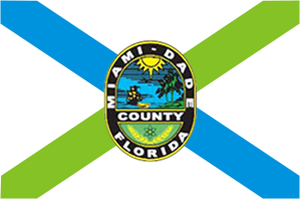
Le Miami-Dade Police Department est le service de police du comté de Miami-Dade en Floride, aux États-Unis. Il n'a pas autorité dans la ville de Miami qui a son propre service de police municipale, le Miami Police Département.
Le comté de Miami-Dade est un comté situé dans le sud de l'État de Floride, aux États-Unis. Selon le Bureau du recensement des États-Unis, sa population est de 2 496 435 habitants en 2010, ce qui en fait le comté le plus peuplé de Floride. Il fait partie de l'aire métropolitaine de Miami.